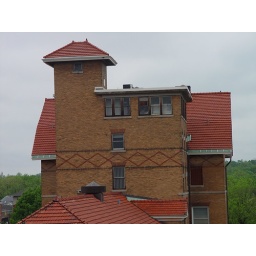
This is the strangest combination of a building in the Mission Style with red clay roof and patterned brick.